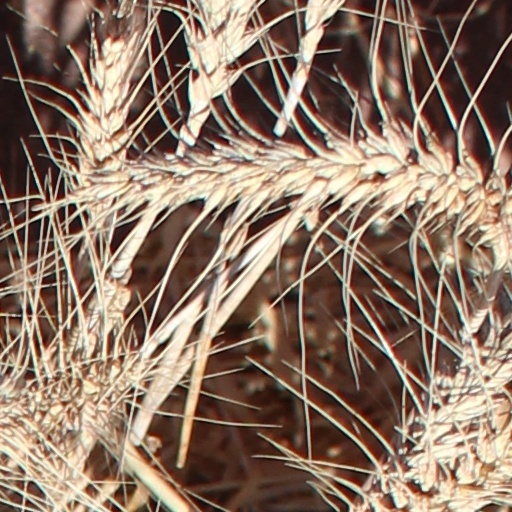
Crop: wheat